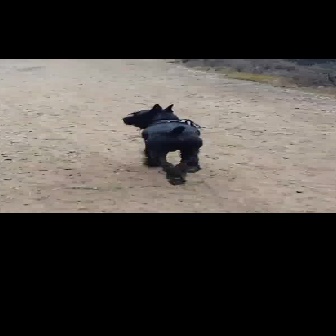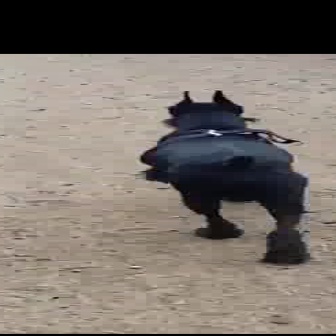
  Please identify the target specified by the bounding box [119,103,201,185] in the first image and locate it in the second image. Return the coordinates in [x_min,y_min,x_max,y_max] format.
Answer: [134,89,310,265]